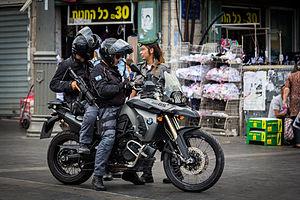
Yasam est une unité de la police israélienne antiémeute.
La F 800 GS est un modèle de motocyclette de la marque BMW Motorrad. Le moteur est un bicylindre en ligne Rotax de 798 cm³.